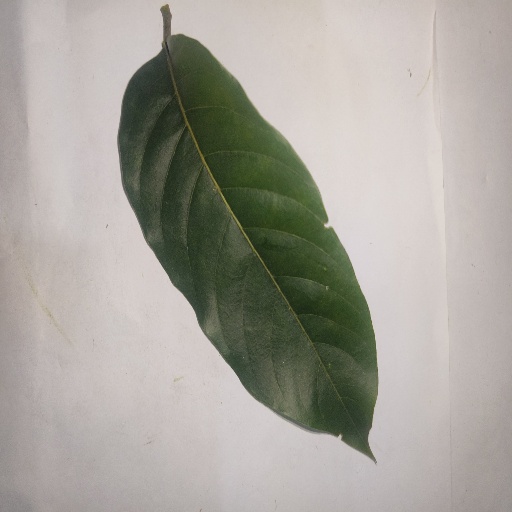
Species: HariTaki
Leaf condition: Healthy Leaf